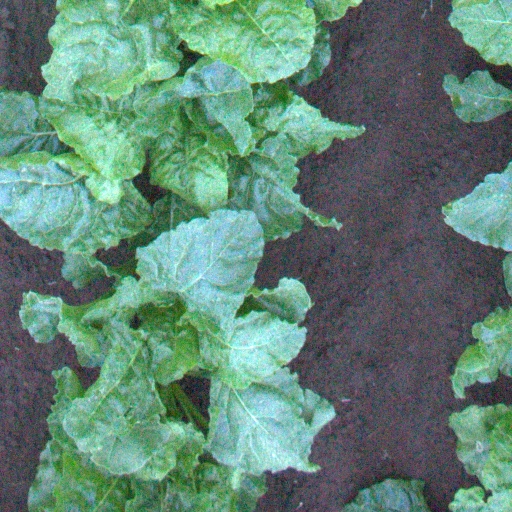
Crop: sugar beet